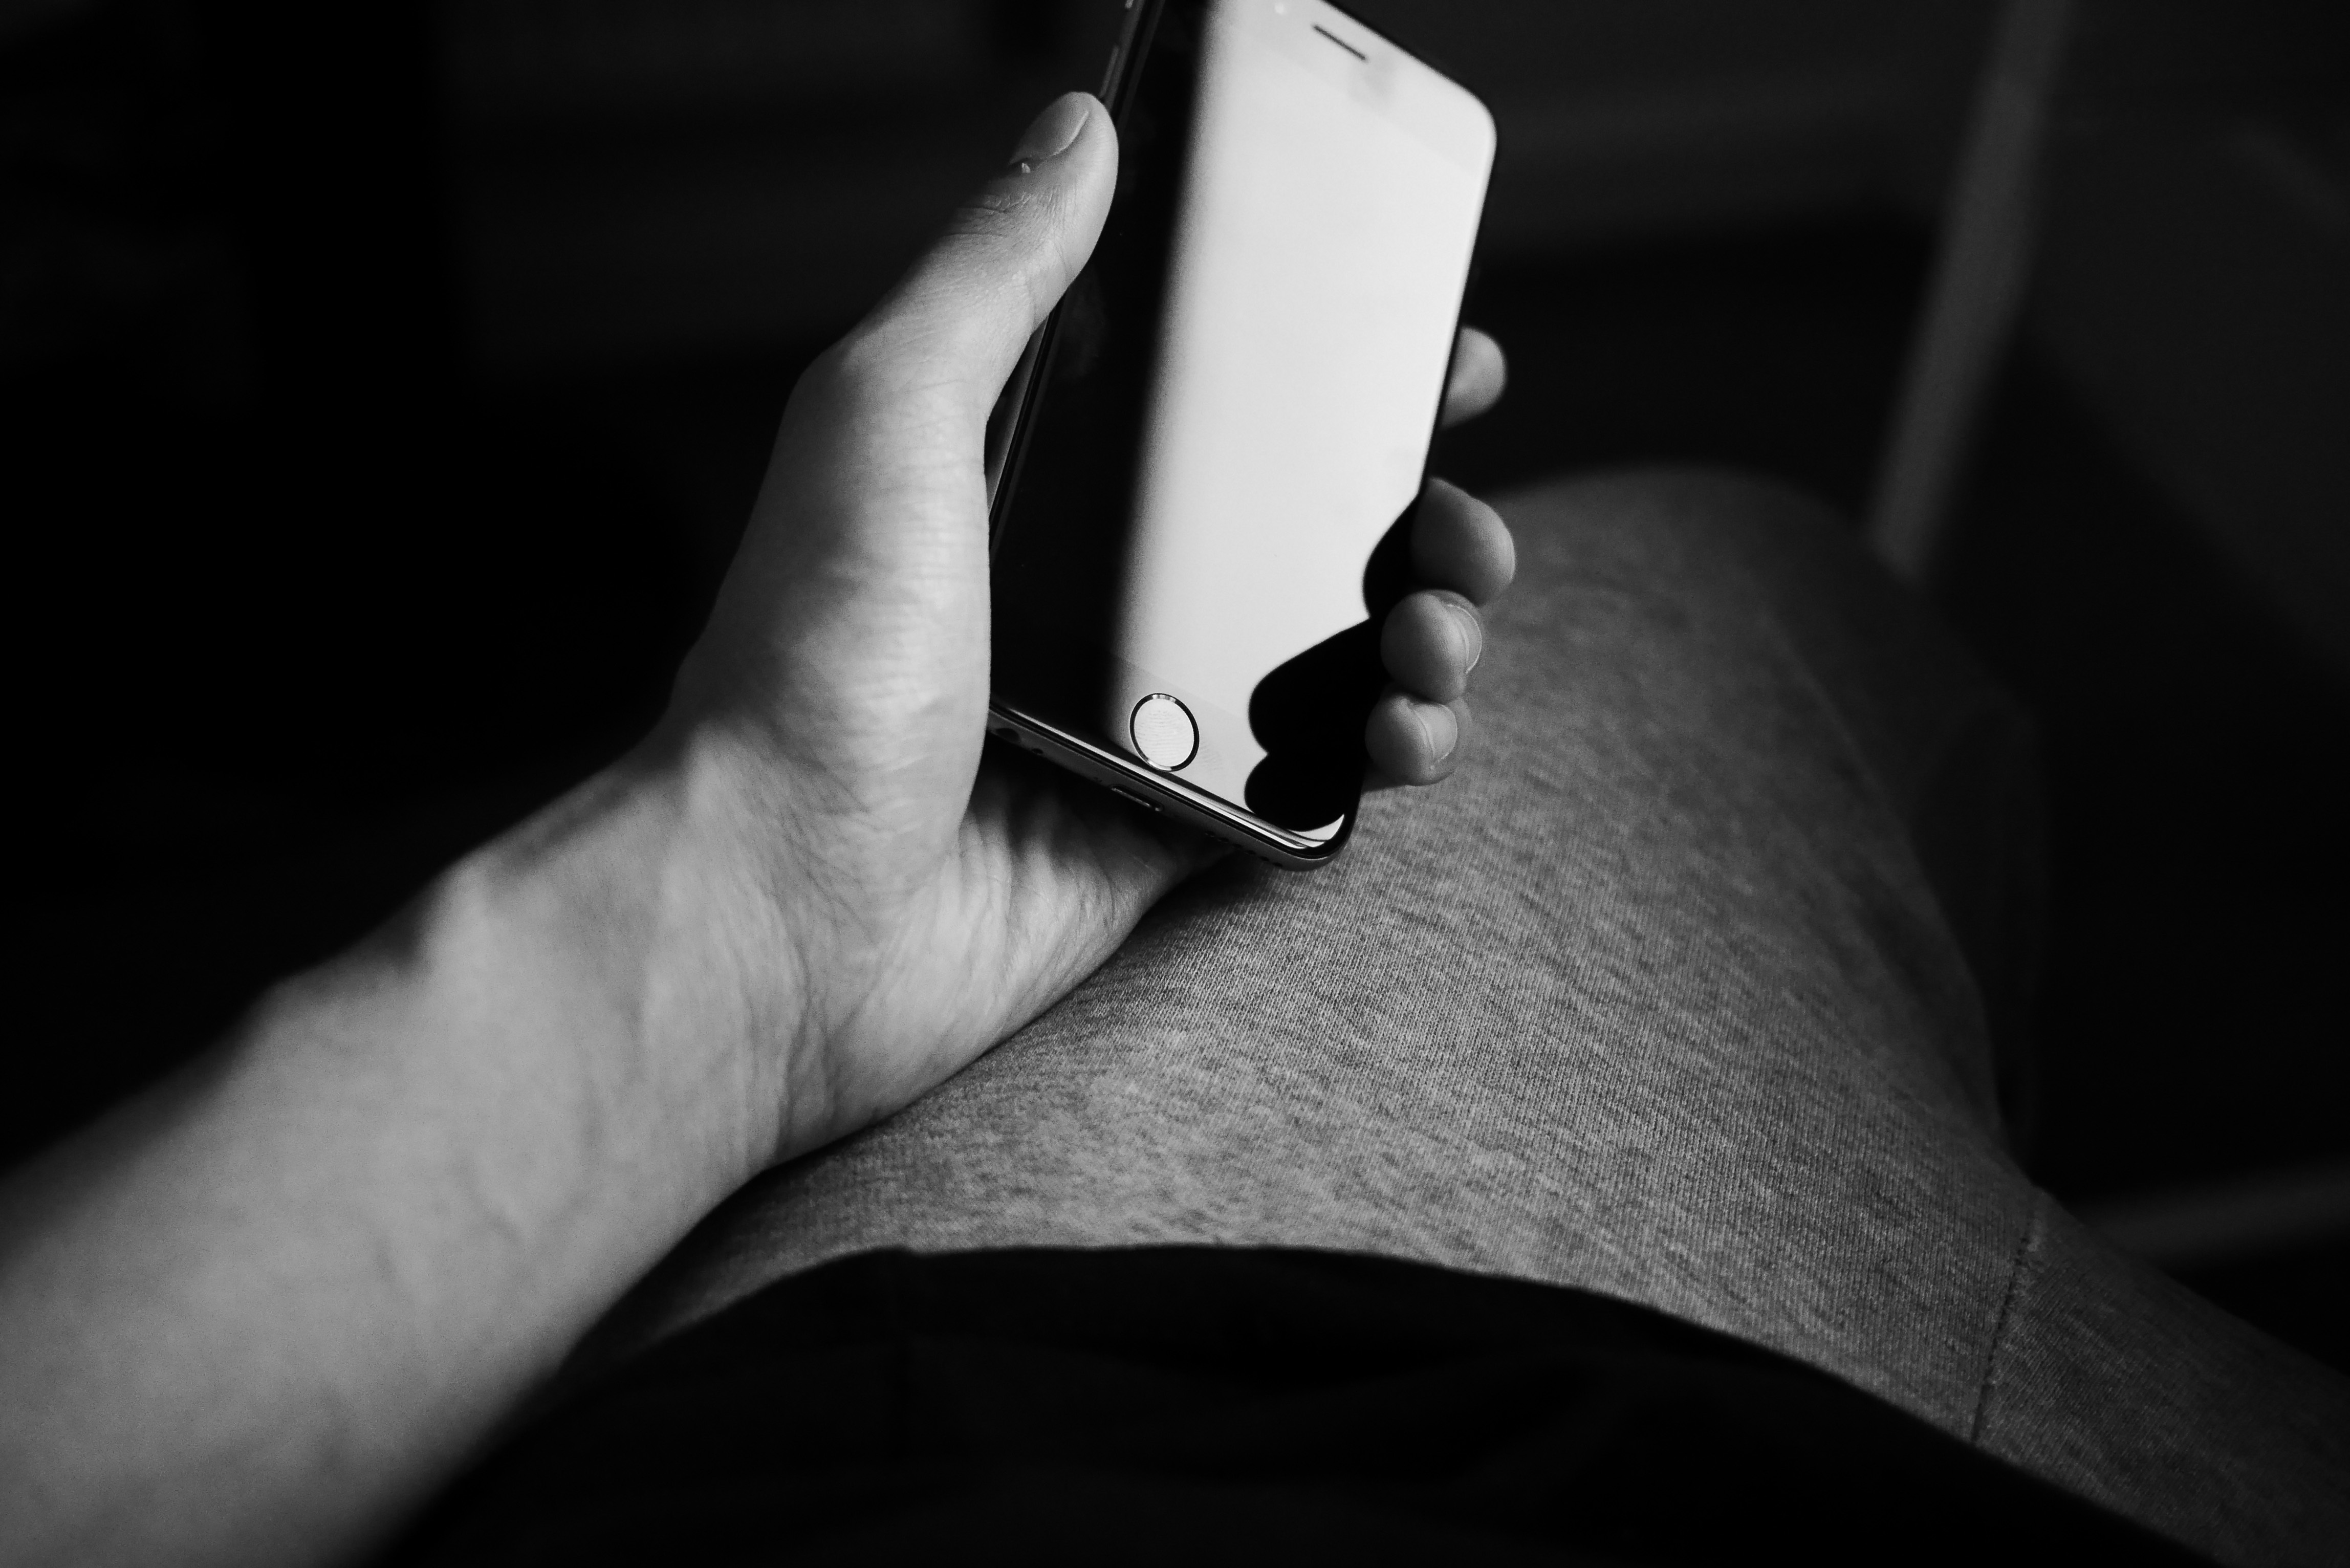
iphone, computer, smartphone, mobile, hand, screen, black and white, technology, white, photography, internet, touch, finger, tablet, telephone, communication, gadget, human, darkness, business, black, monochrome, arm, holding, modern, electronic, device, close up, smart phone, design, display, glasses, cellphone, digital, media, touchscreen, cellular, shape, multimedia, wireless, smart, macro photography, monochrome photography, smart phone isolated